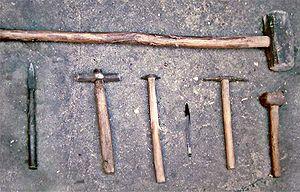
Marteaux an ciseau spéciales pour le Briquero: artisan de Cantalejo (Segovia, Spagne),pour debiter du silex pour empierrer des planches à dépiquer